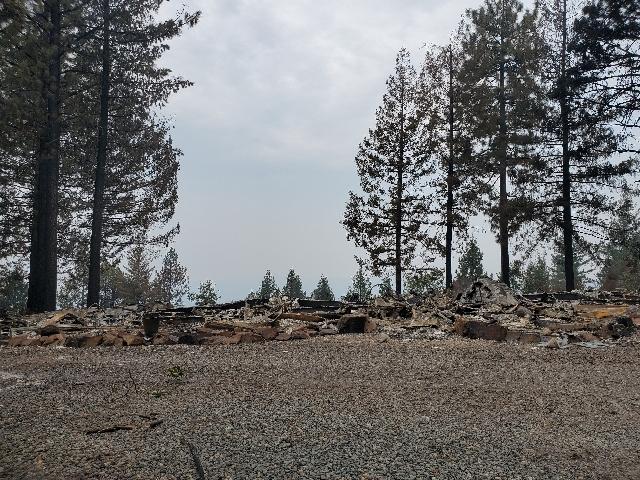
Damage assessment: destroyed